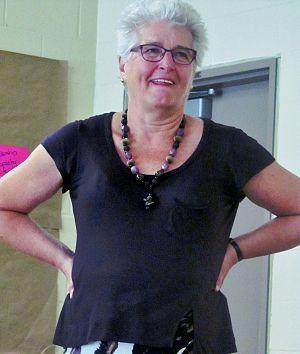
Barbara Hall l'ancien maire de la vieille Toronto , durant les Consultations sur TDSB réunion à Scarborough , Ontario , Canada, en Mai à 2015